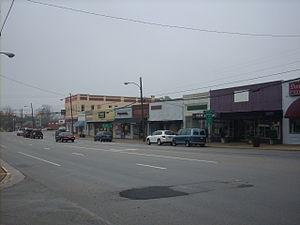
La ville de Lillington est le siège du comté de Harnett, situé en Caroline du Nord, aux États-Unis.